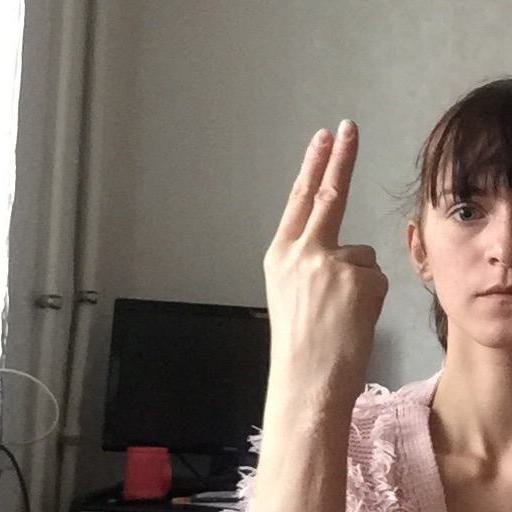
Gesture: two_up_inverted